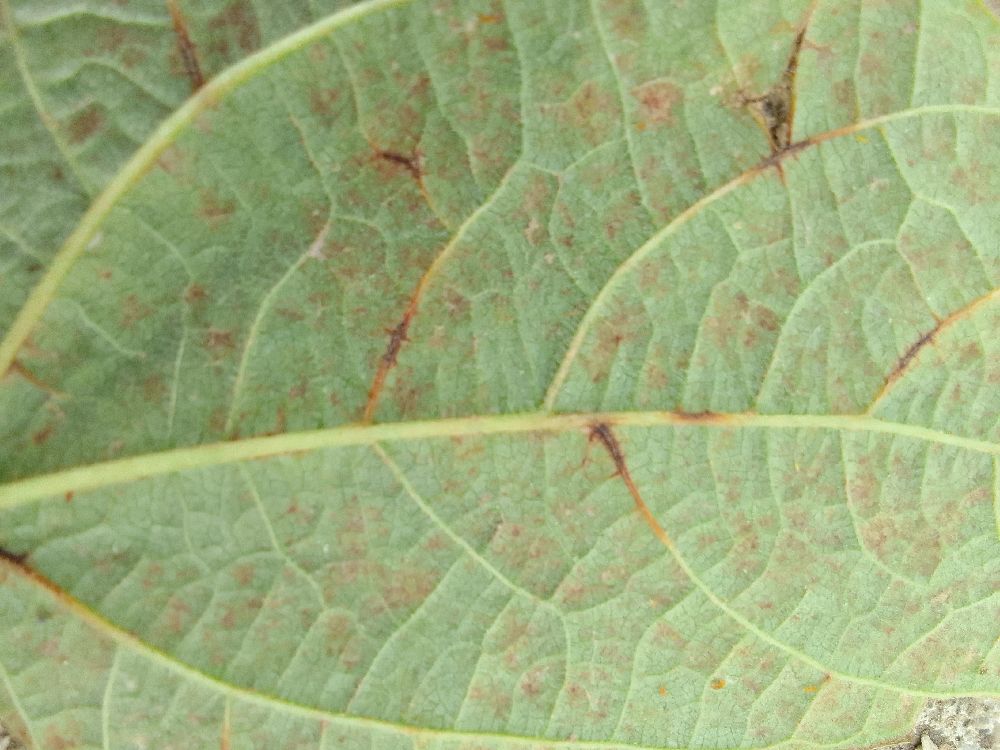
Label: anthracnose